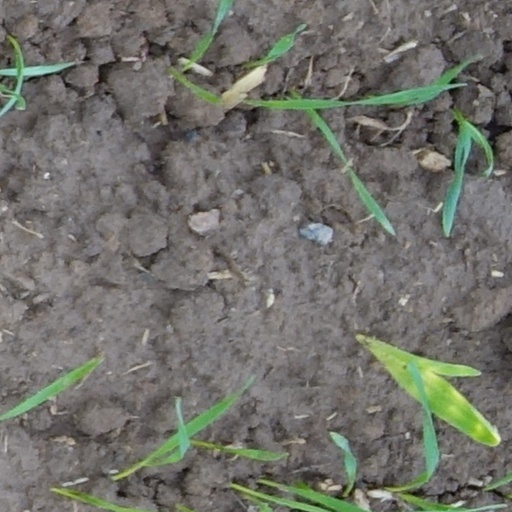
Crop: wheat